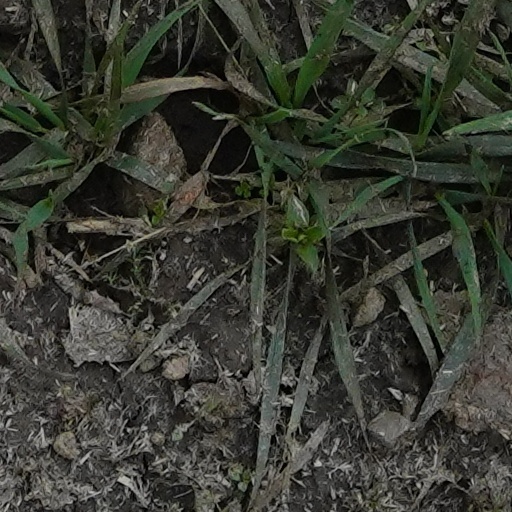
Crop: wheat